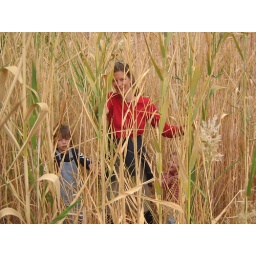
Pampus grass in oasis in Dahab mountains